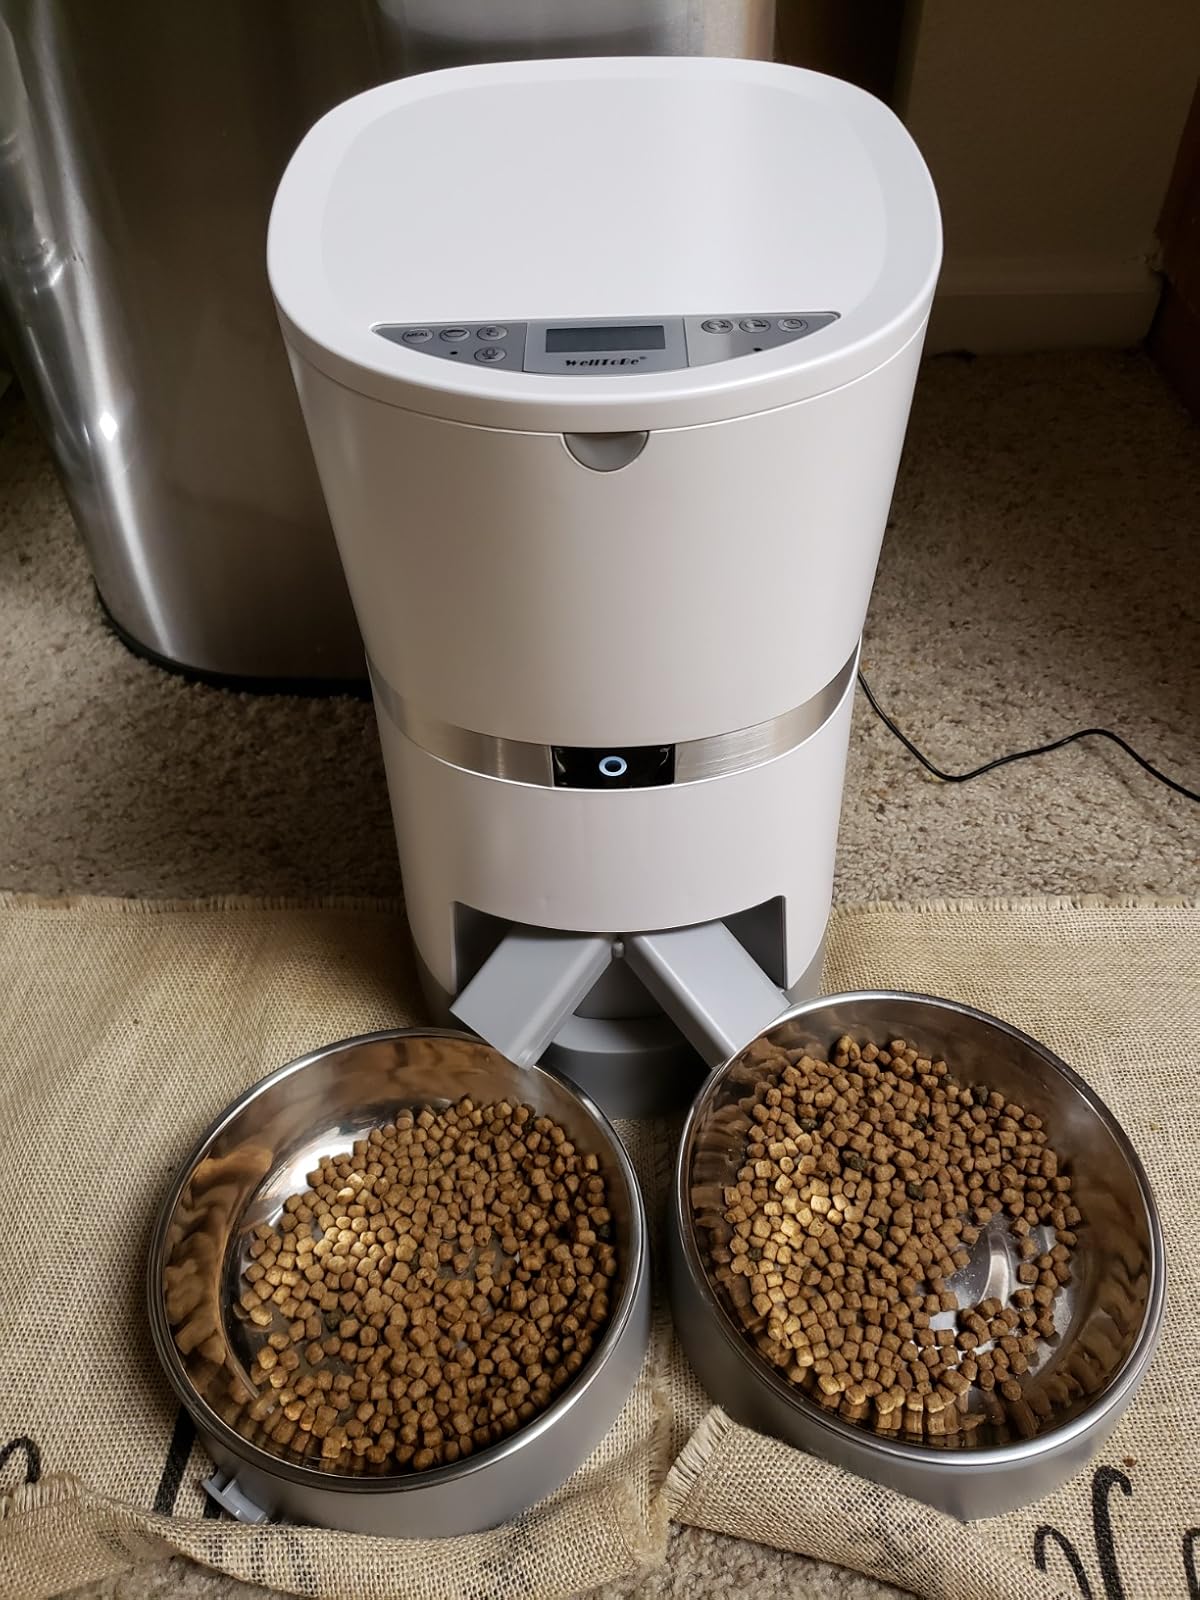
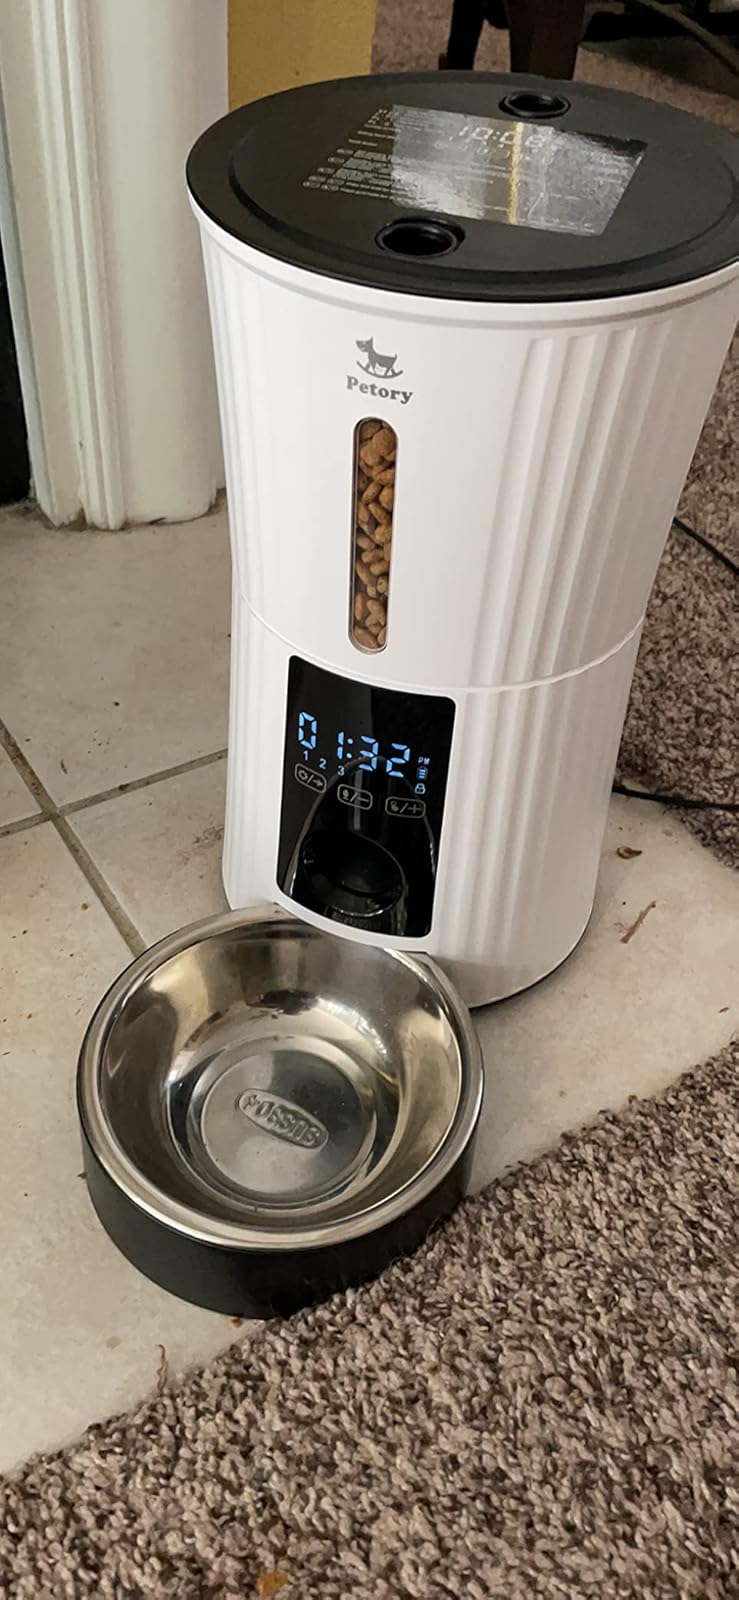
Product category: items_feeder
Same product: no